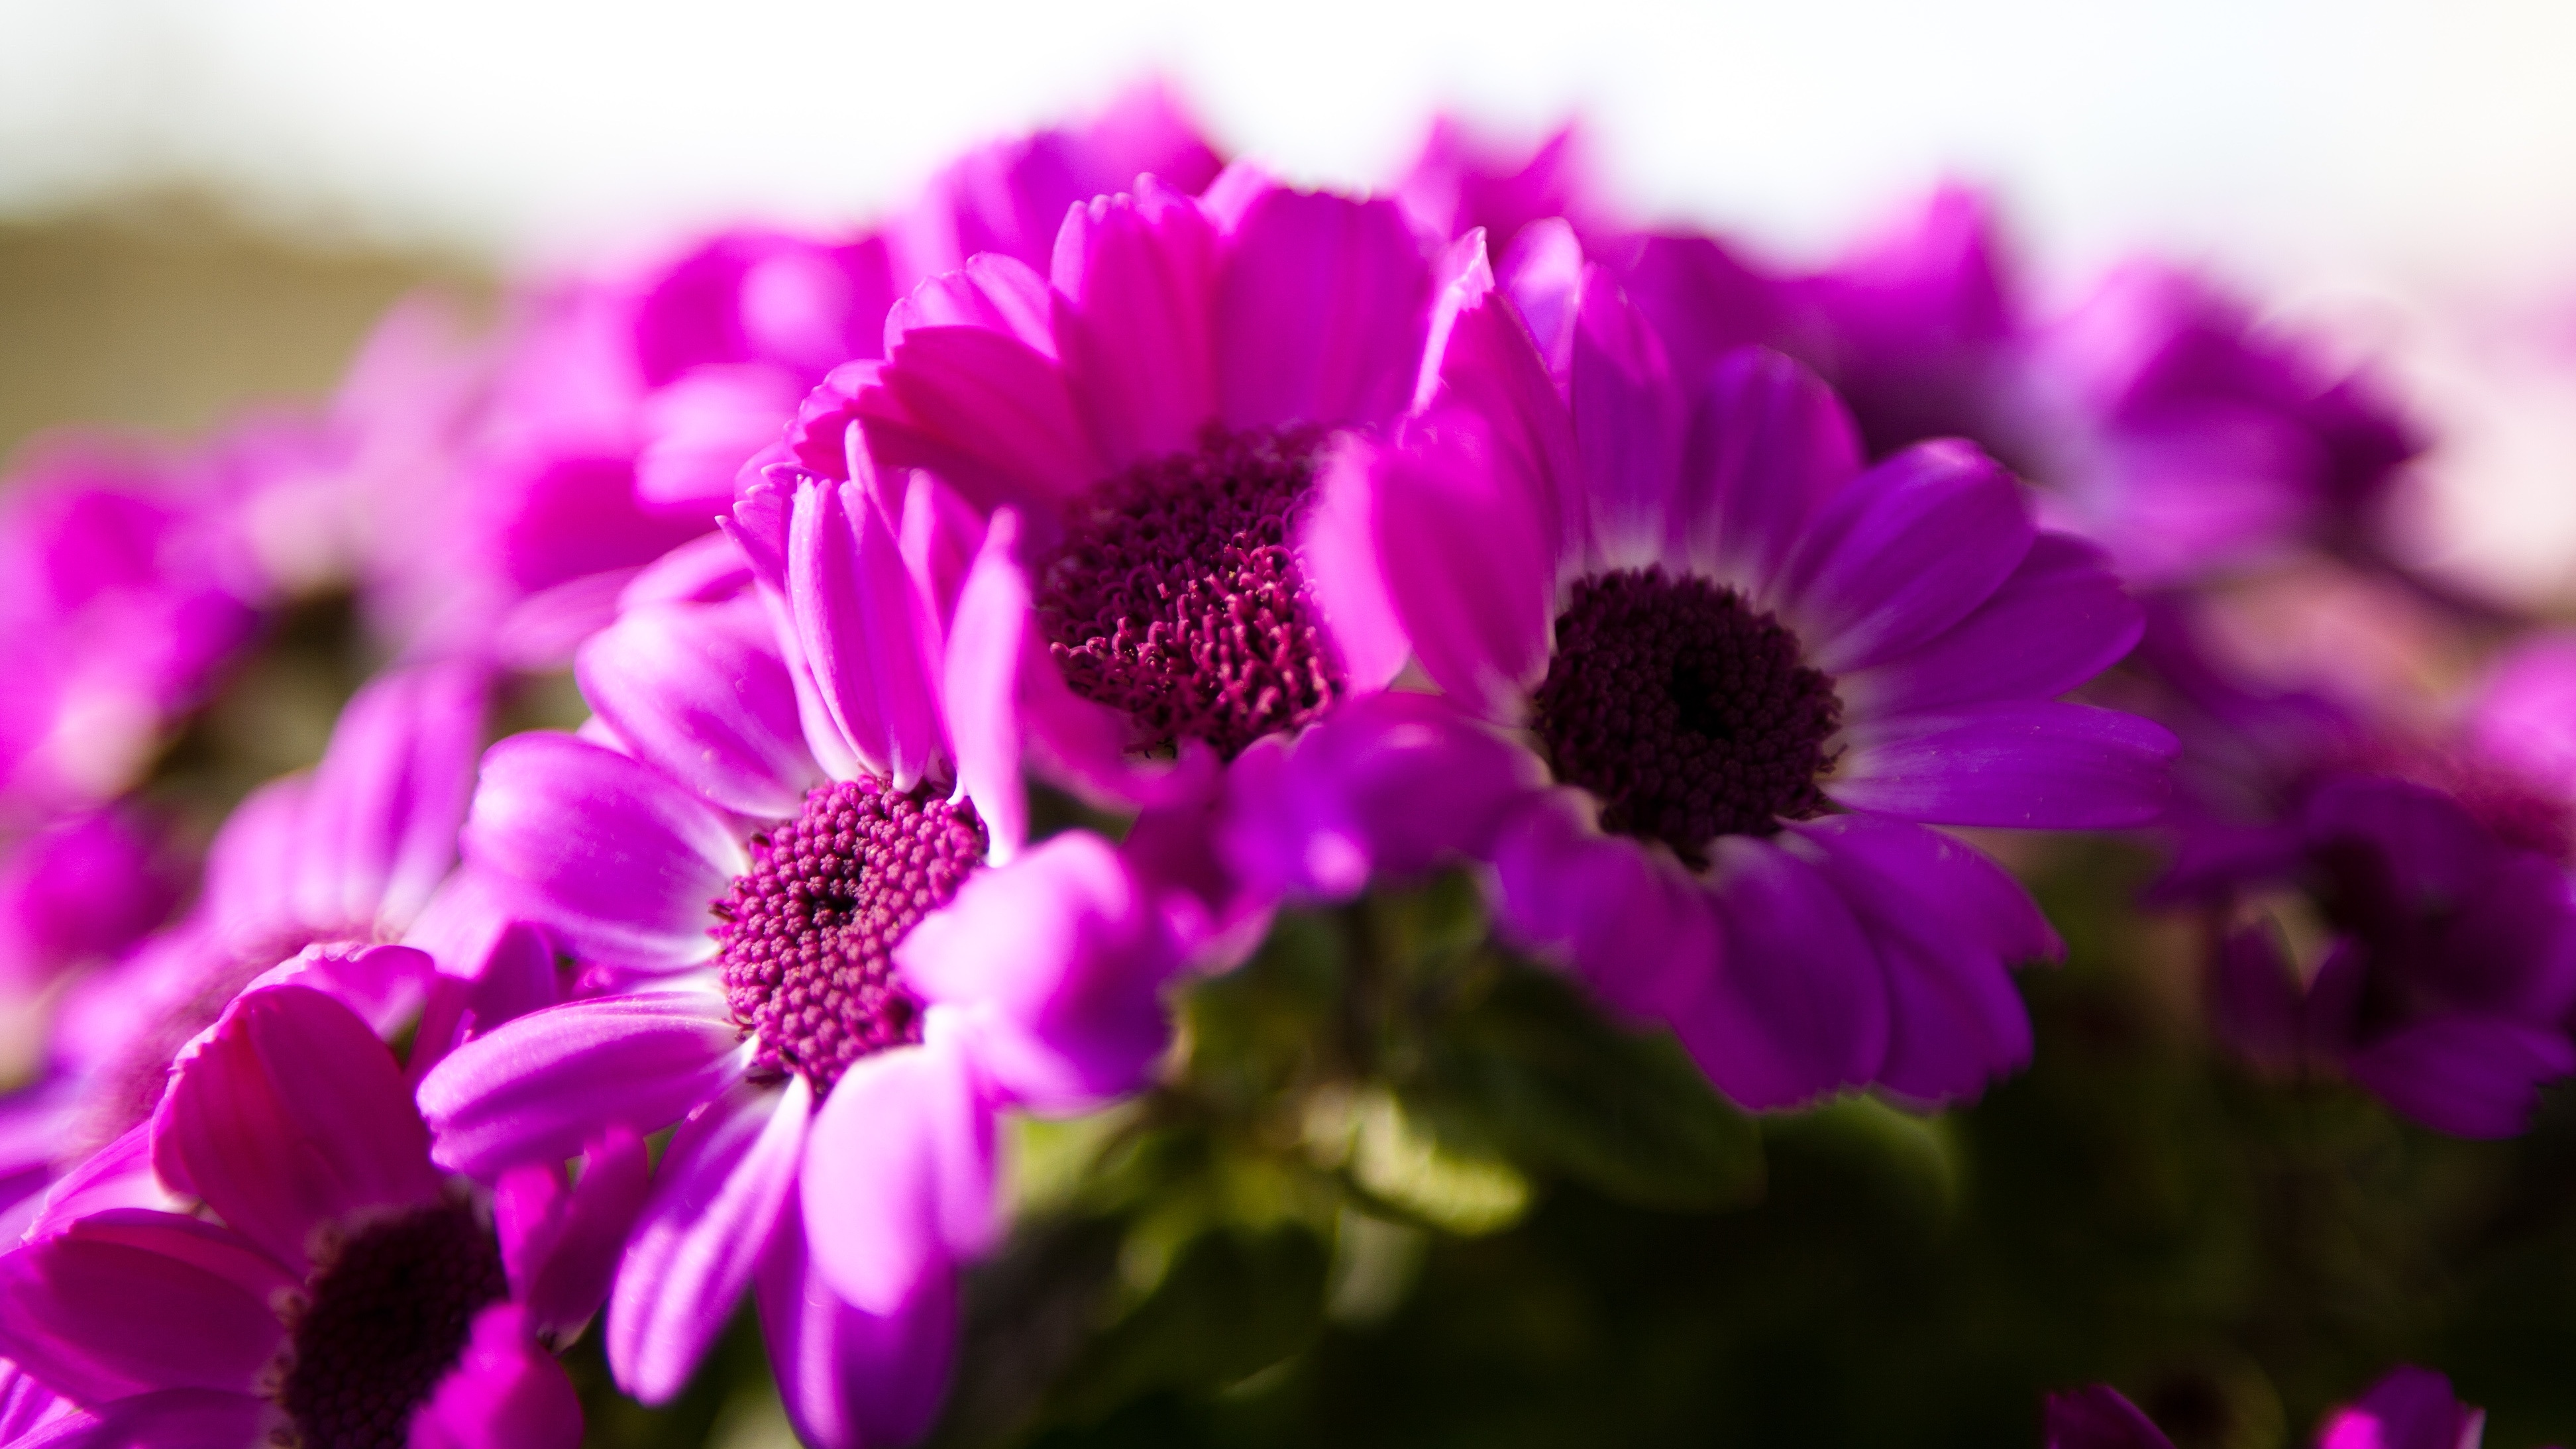
blossom, plant, flower, petal, bloom, daisy, macro, pink, close, flora, wildflower, flowers, close up, macro photography, flowering plant, daisy family, annual plant, land plant, garden cosmos